Miomir Kecmanović

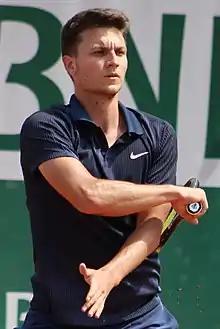
Kecmanović at the 2021 French Open

Miomir Kecmanović (born 31 August 1999) is a Serbian professional tennis player. Kecmanović reached his best singles ranking of world No. 27 on 16 January 2023 and he peaked at world No. 127 on 24 April 2023 in the doubles rankings. He has won two ATP titles both in singles and doubles. He is currently the No. 2 Serbian player.